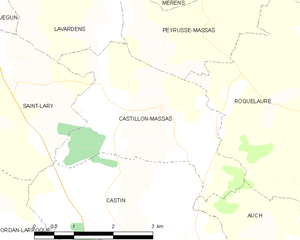
Castillon-Massas est une commune française située dans le département du Gers en région Occitanie.